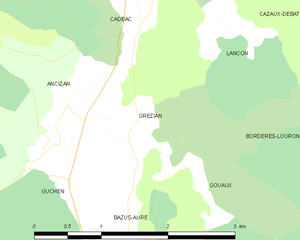
Grézian est une commune française située dans le département des Hautes-Pyrénées, en région Occitanie.